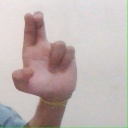
अक्षर: आ